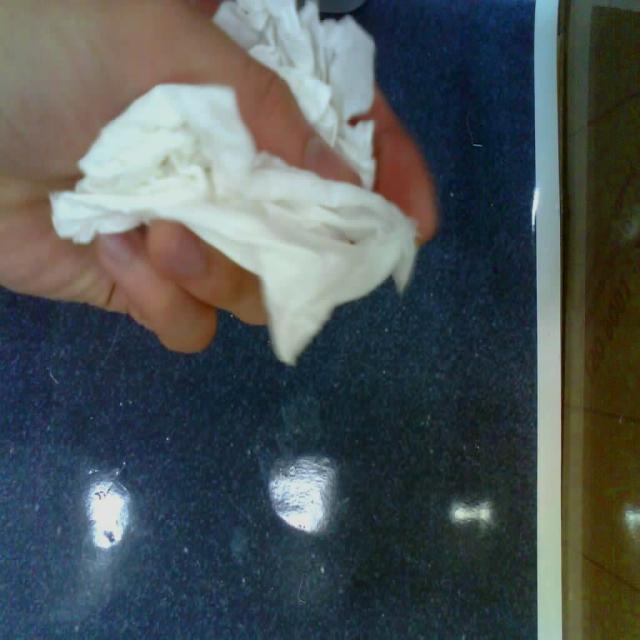
Label: tissues